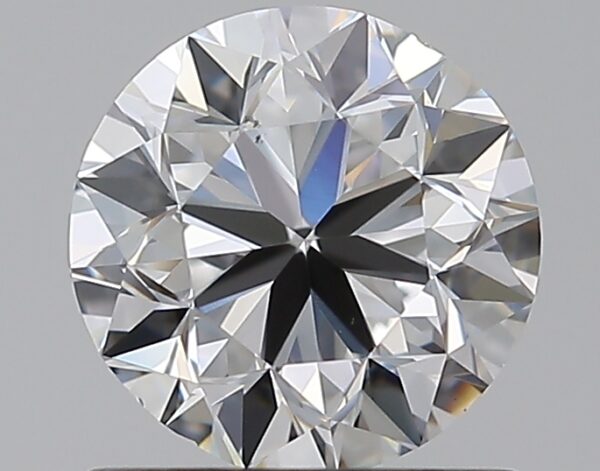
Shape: round
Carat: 0.9
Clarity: VS2
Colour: D
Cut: VG
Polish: EX
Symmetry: VG
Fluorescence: N
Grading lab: GIA
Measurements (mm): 5.91 x 6.02 x 3.88